Royal Norwegian Air Force

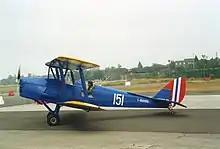
DH.82A Tiger Moth in Royal Norwegian Air Force markings

Only aircraft of the Royal Norwegian Navy Air Service had the range to fly all the way from their last remaining bases in Northern Norway to the UK. Included amongst the Norwegian aircraft that reached the British Isles were four German-made Heinkel He 115 seaplane bombers, six of which were bought before the war and two more were captured from the Germans during the Norwegian Campaign. One He 115 also escaped to Finland before the surrender of mainland Norway, as did three M.F. 11s; landing on Lake Salmijärvi in Petsamo. A captured Arado Ar 196 originating from the German heavy cruiser "Admiral Hipper" was also flown to Britain for testing.